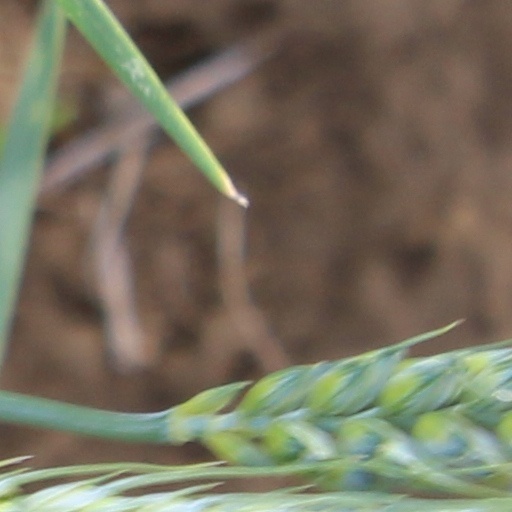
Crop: wheat